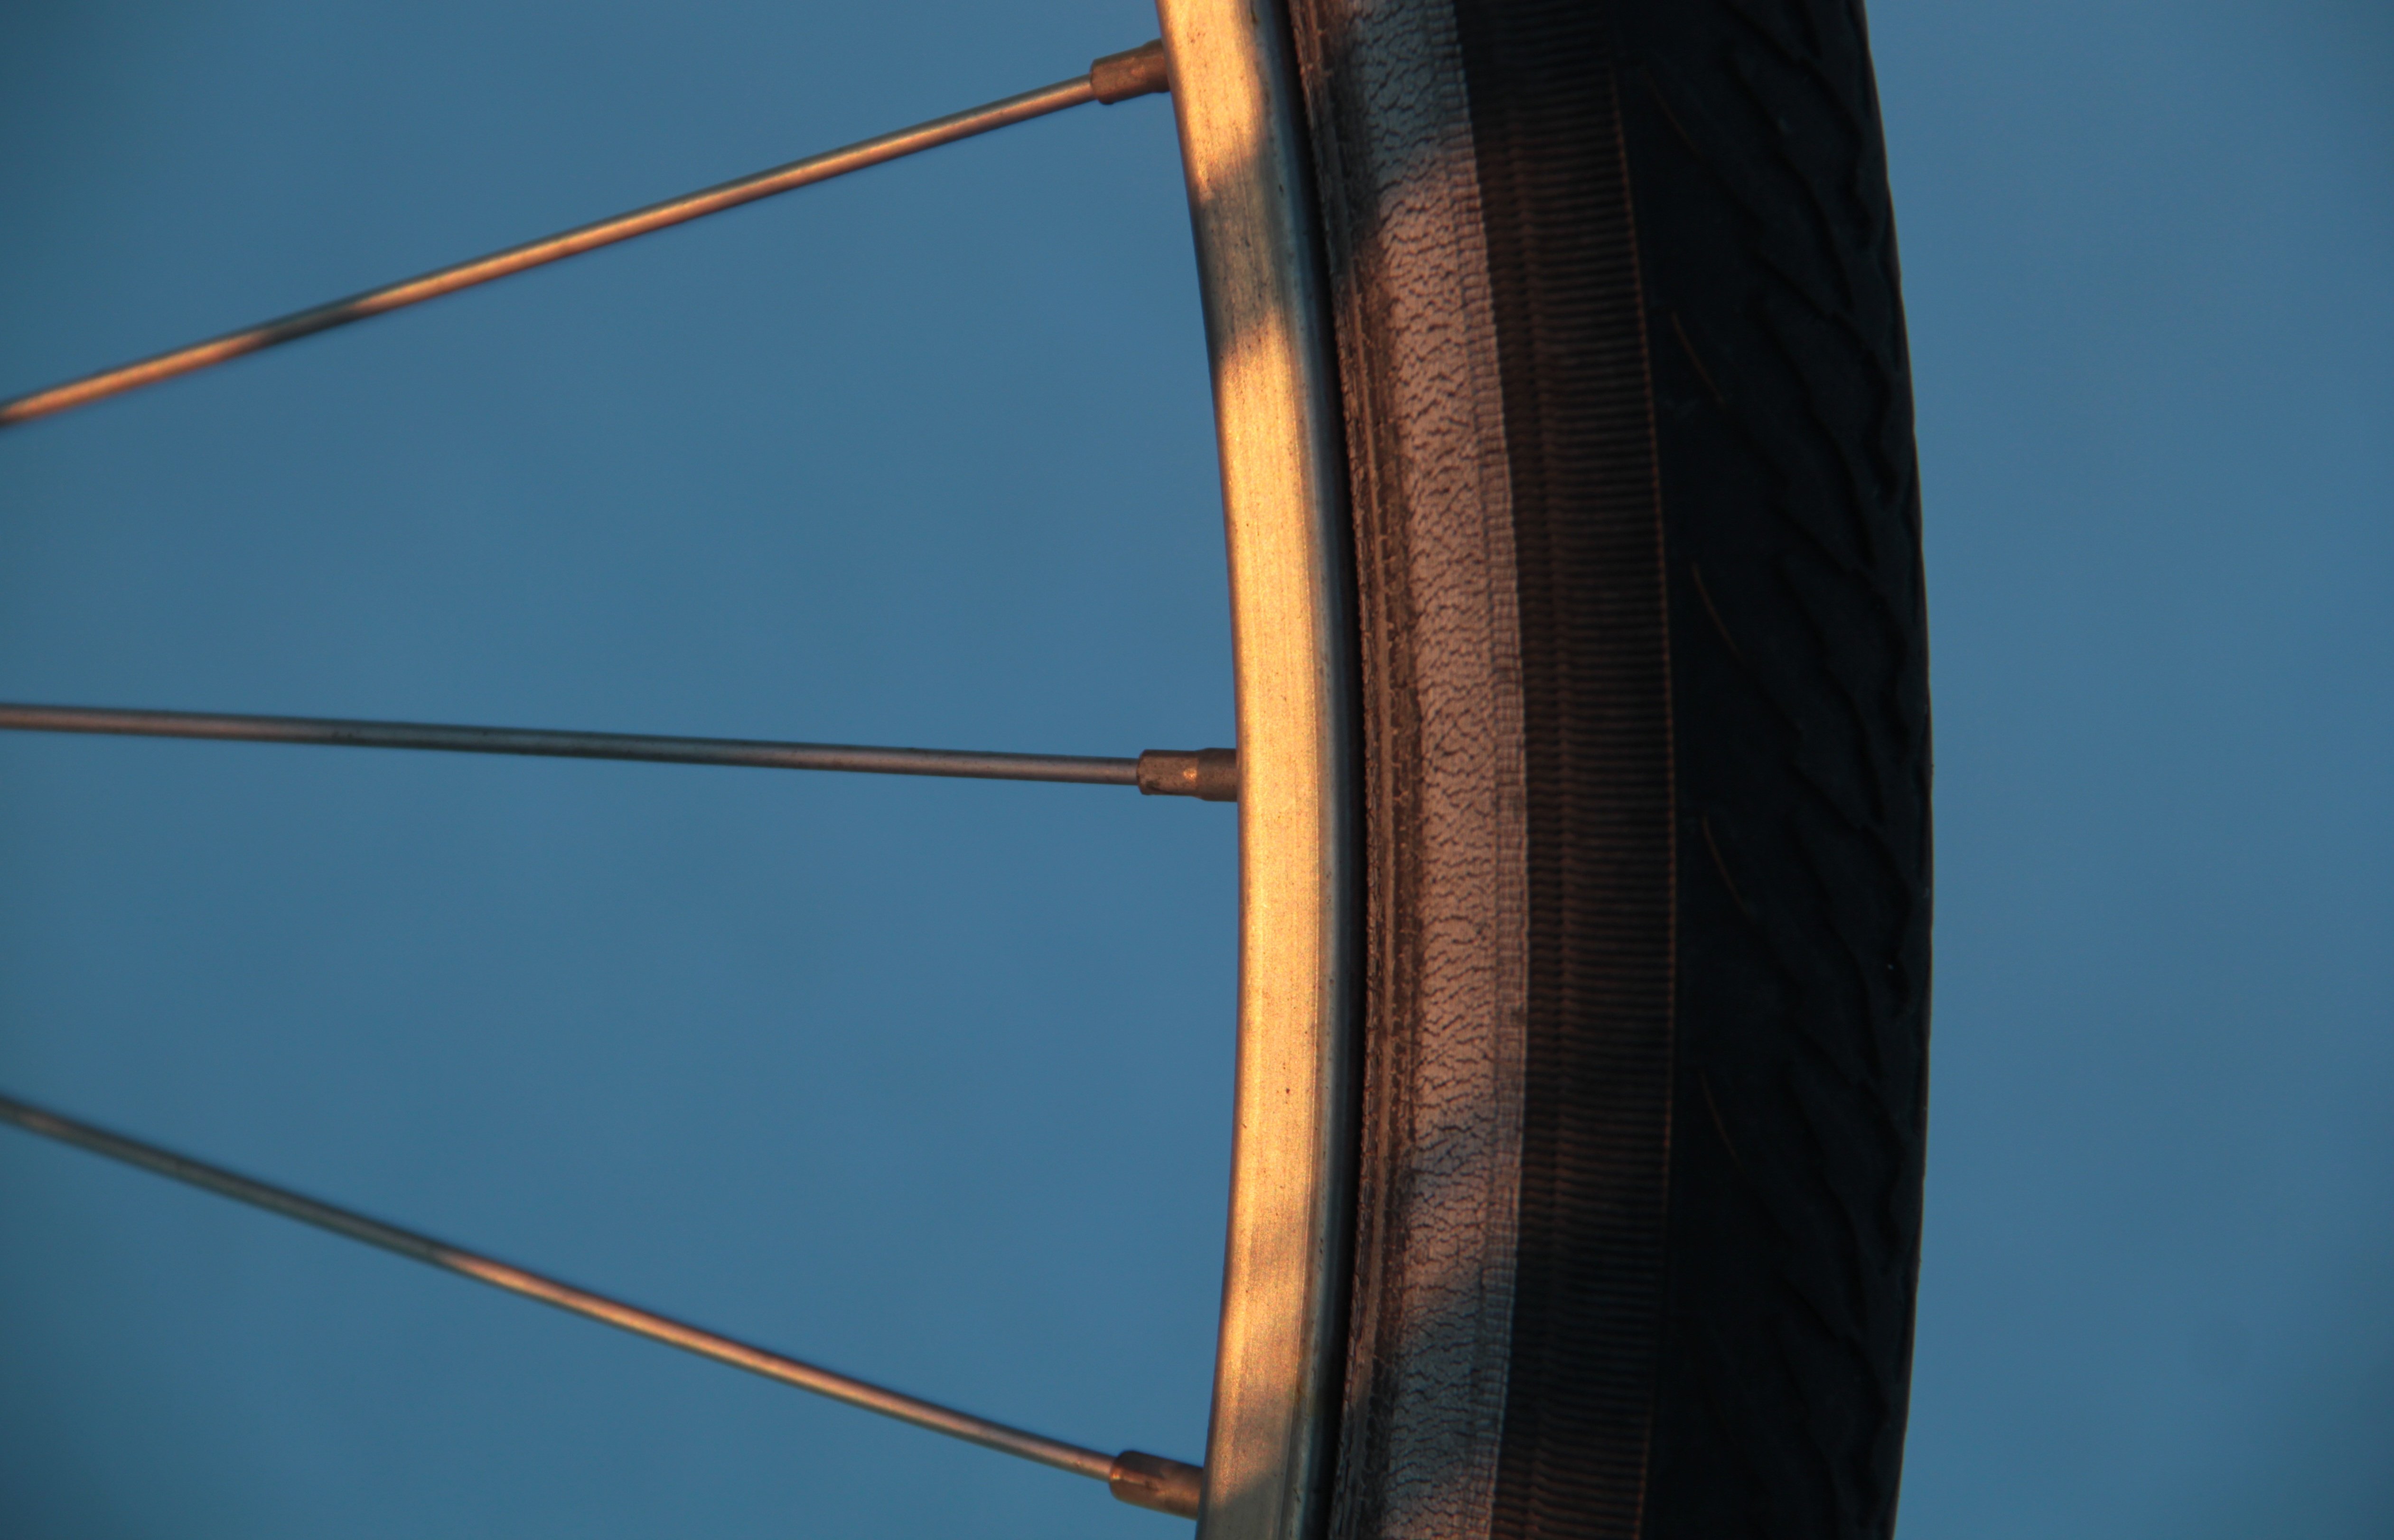
light, architecture, wheel, window, line, reflection, mast, color, blue, black, lighting, cycle, interior design, spokes, bikes, shape, bicycle wheels, window covering